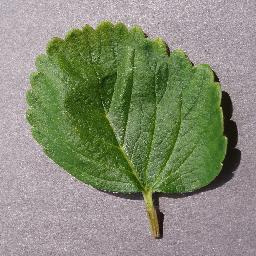
Label: Strawberry___healthy